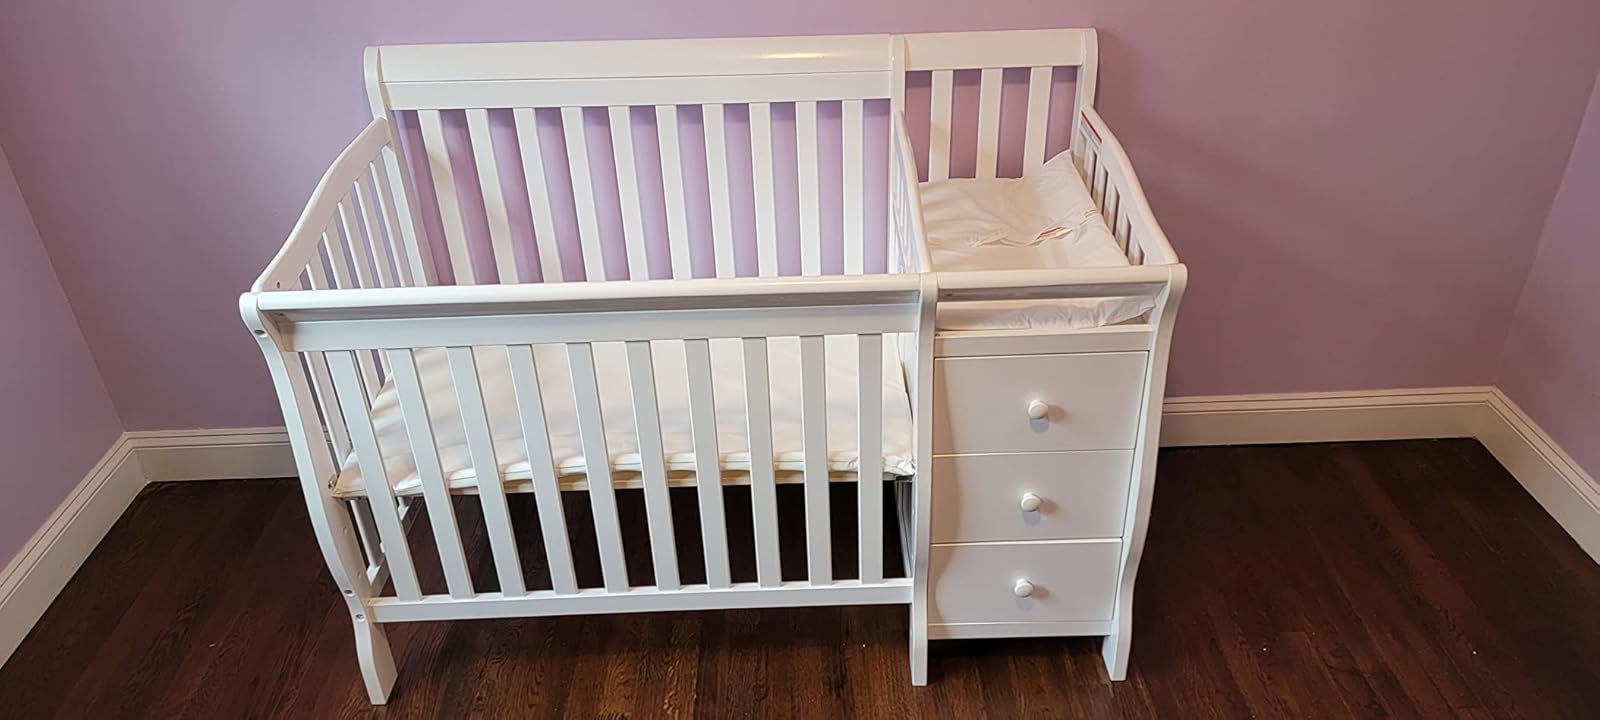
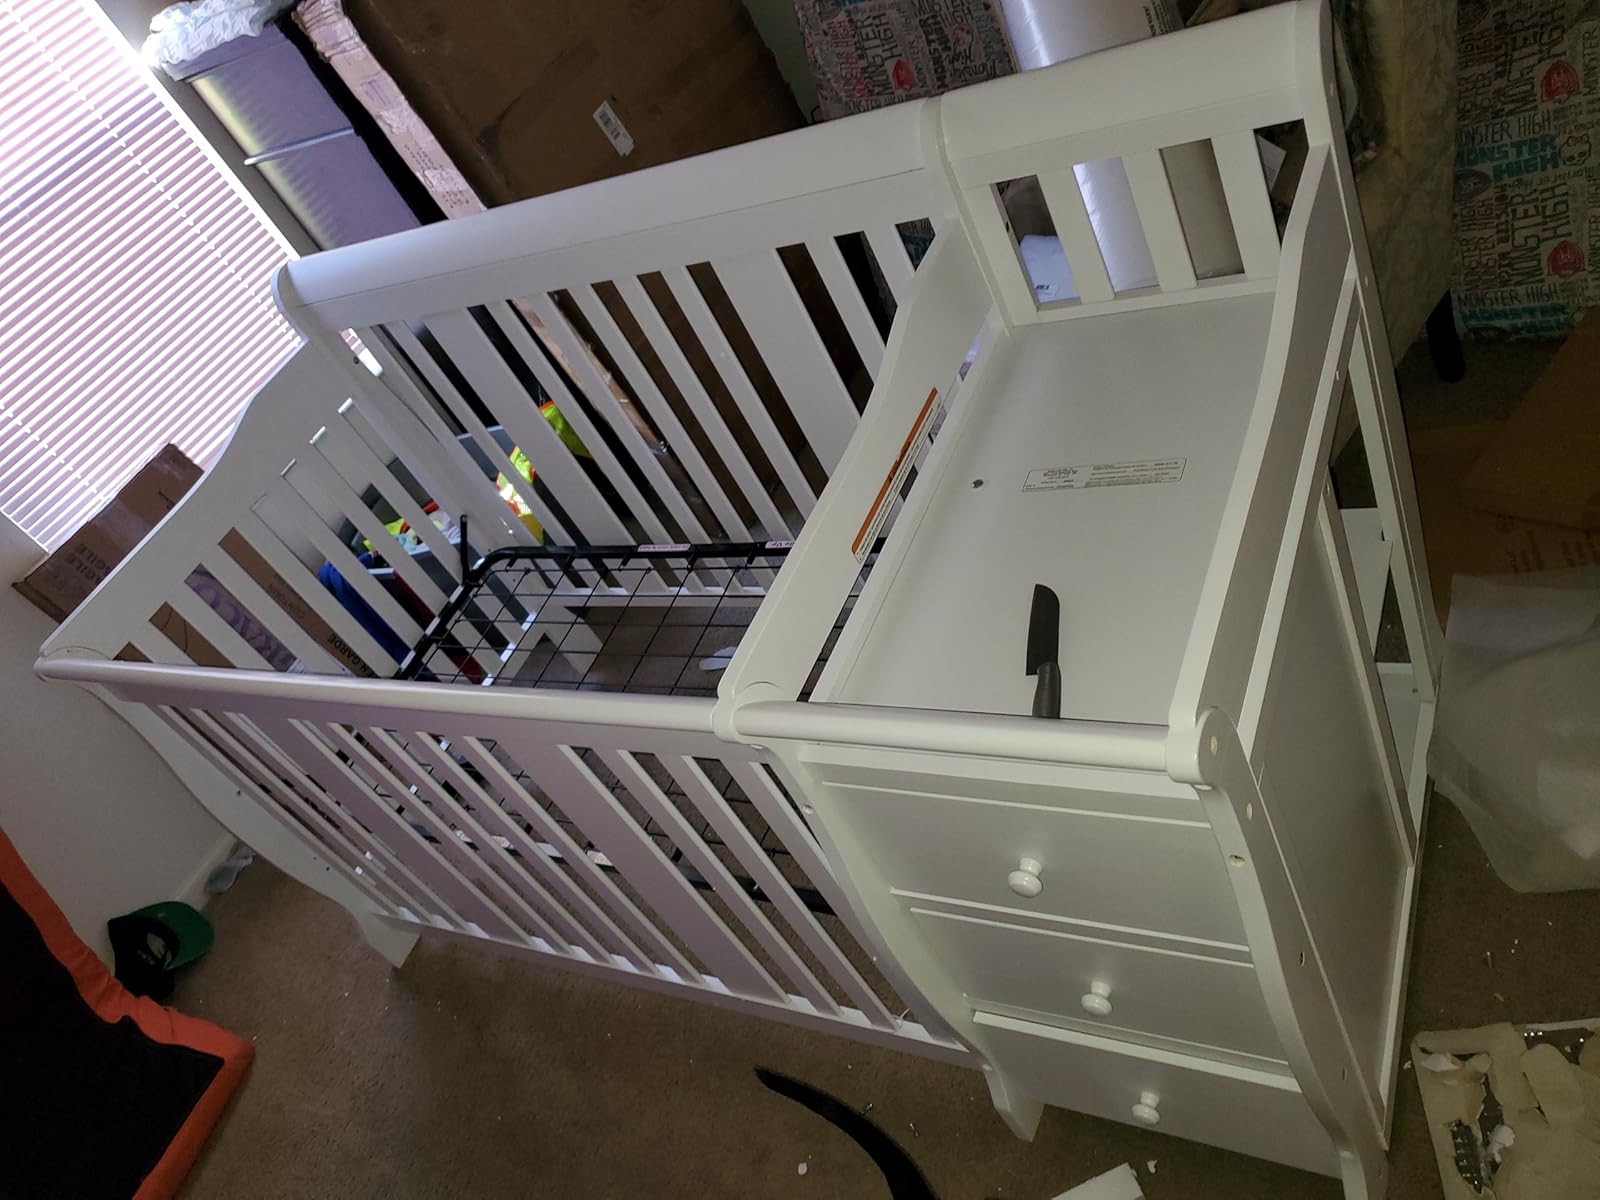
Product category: products_crib
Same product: yes